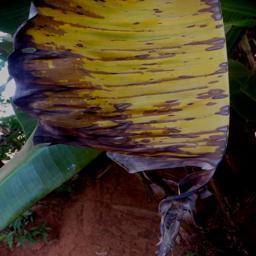
Label: MALBHOG LEAF